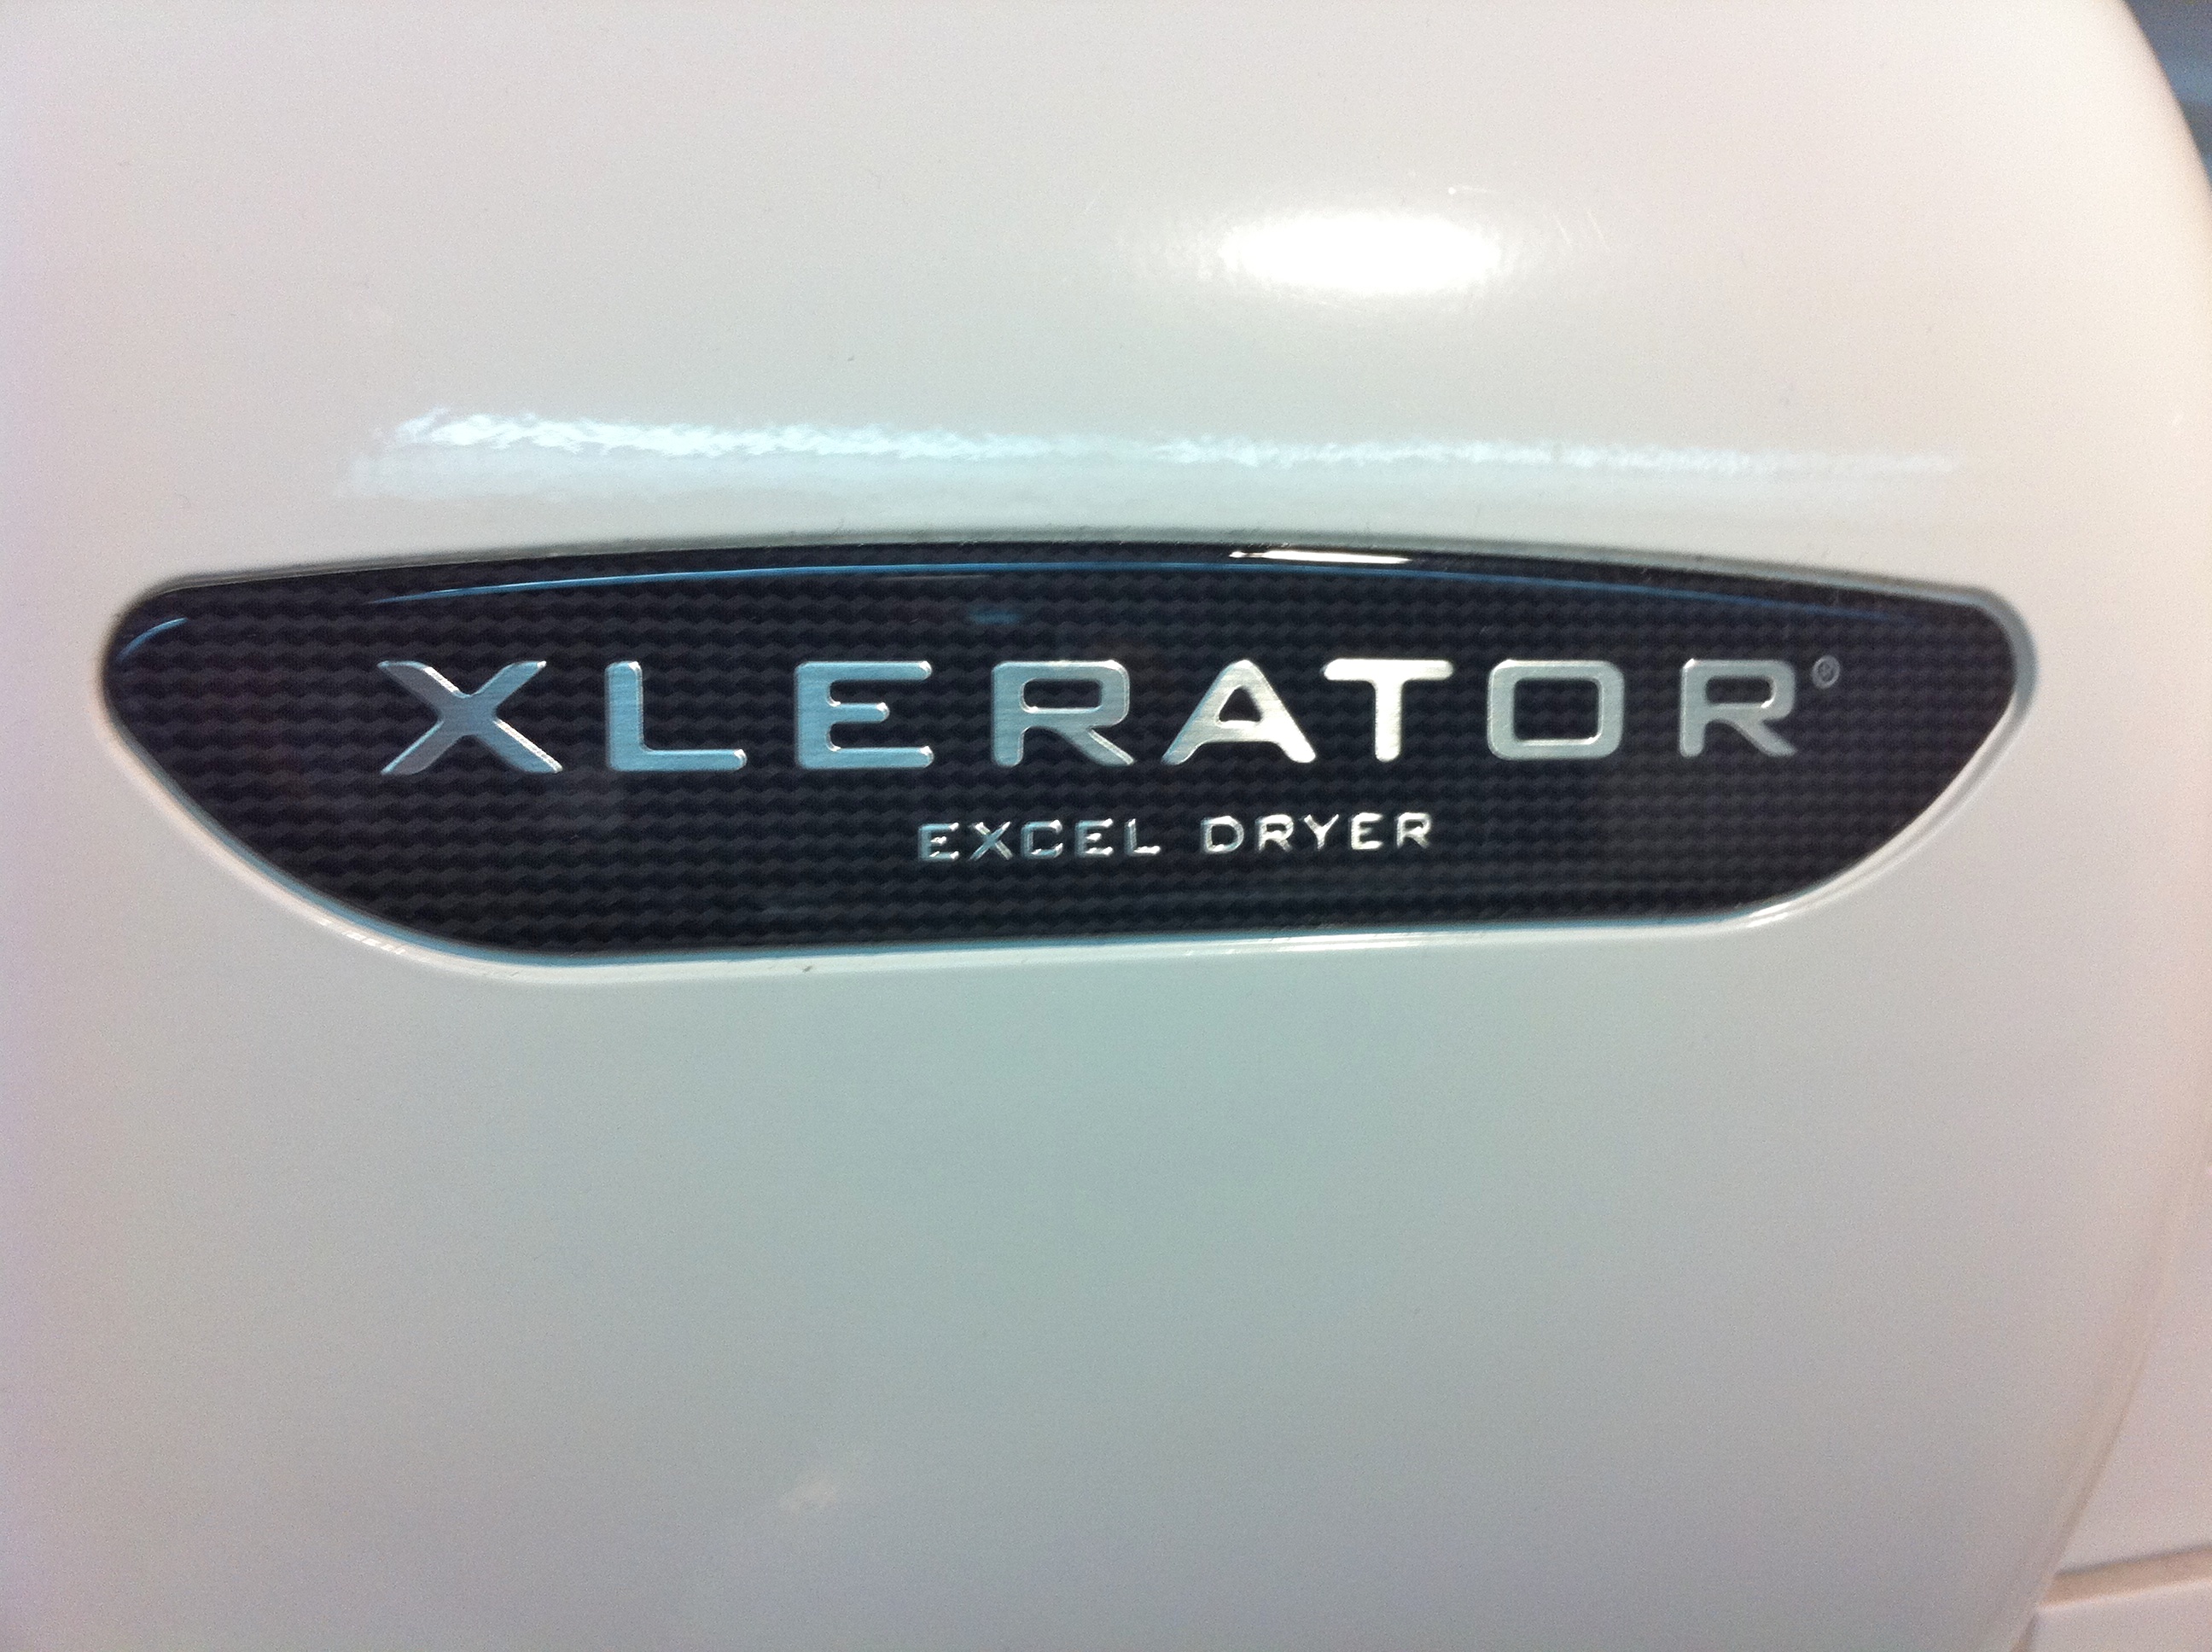
hand, car, wheel, vehicle, bumper, product, golf club, electronics, iron, multimedia, automobile make, automotive exterior